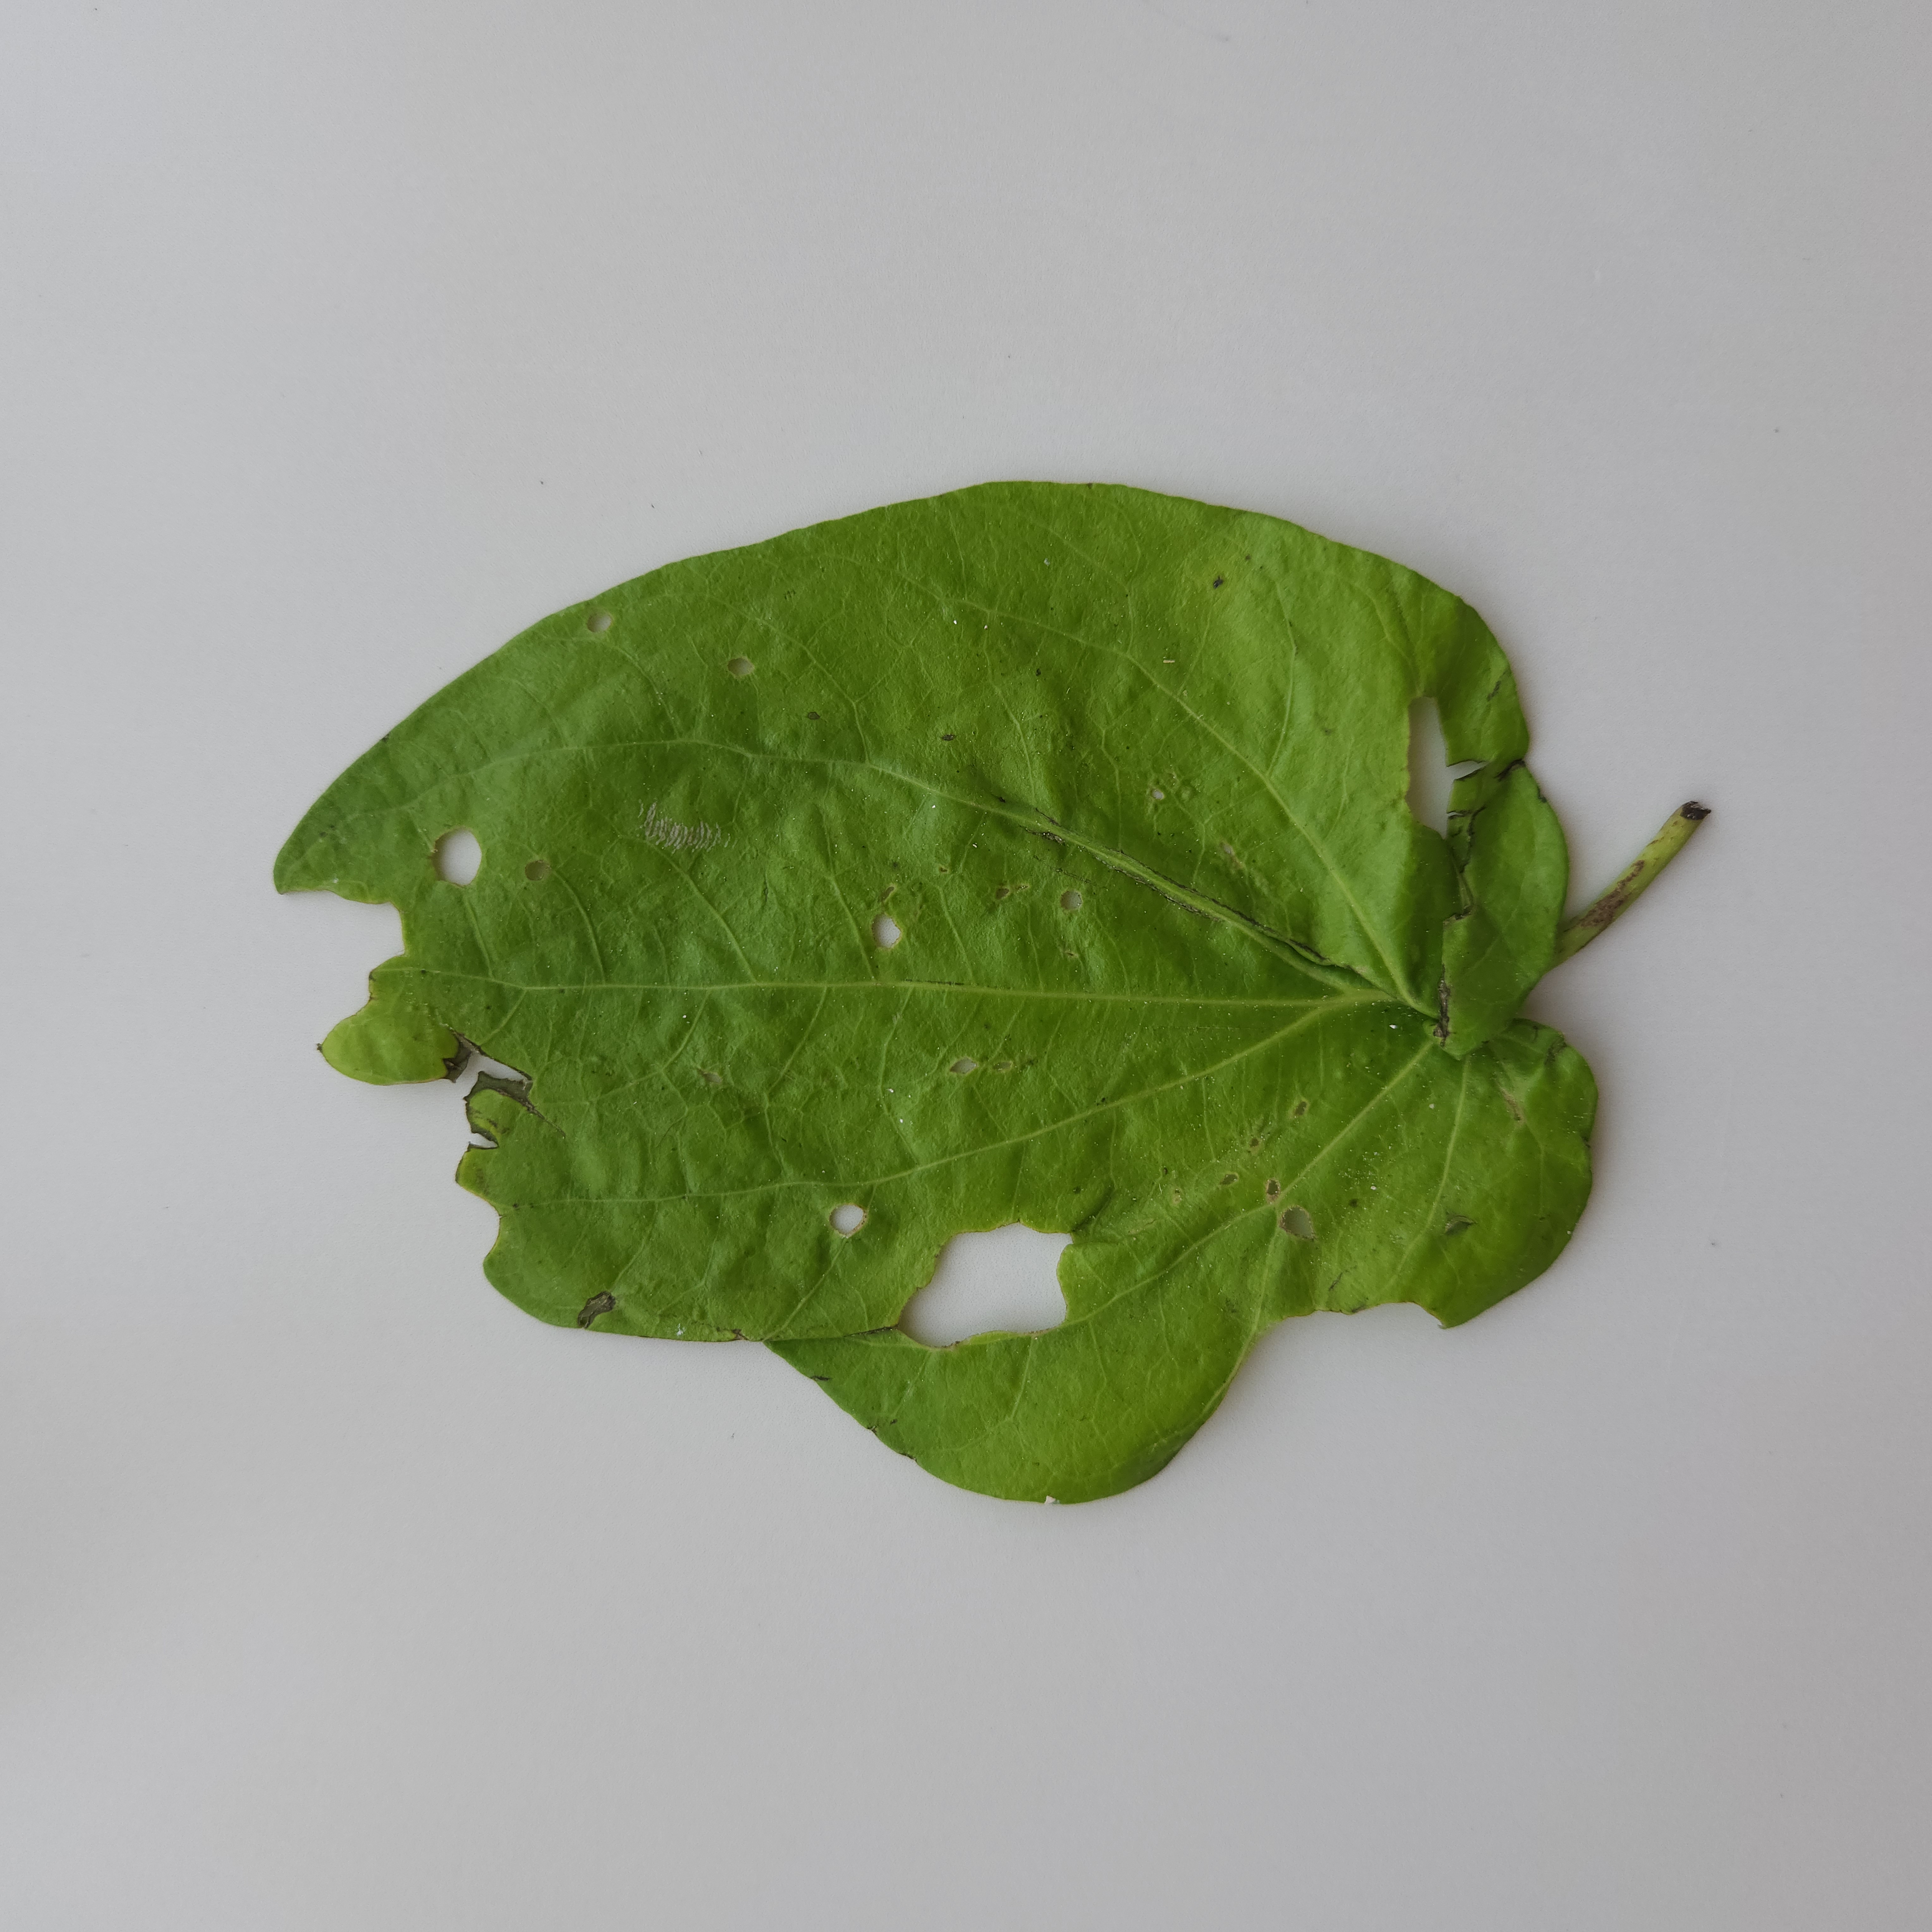
Label: Diseased